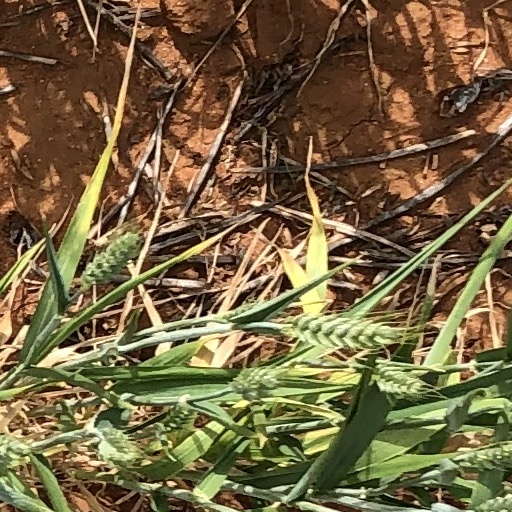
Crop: wheat